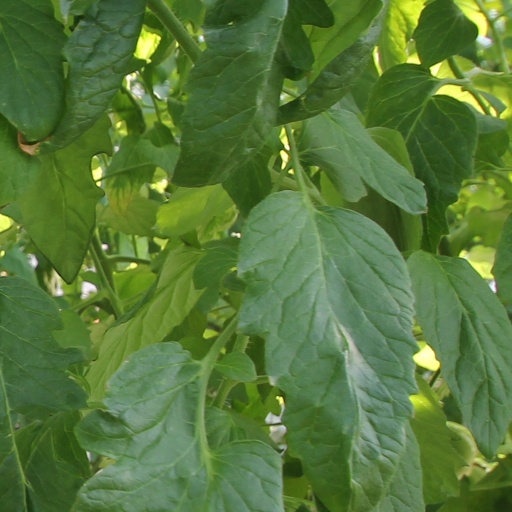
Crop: tomato